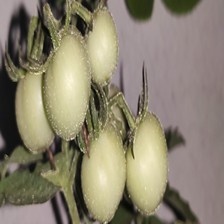
Label: tomato